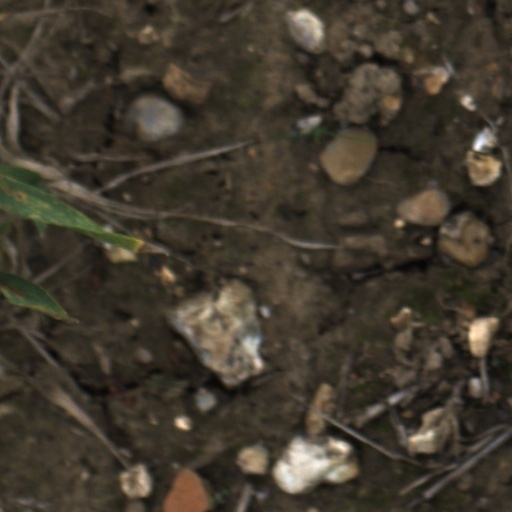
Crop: wheat